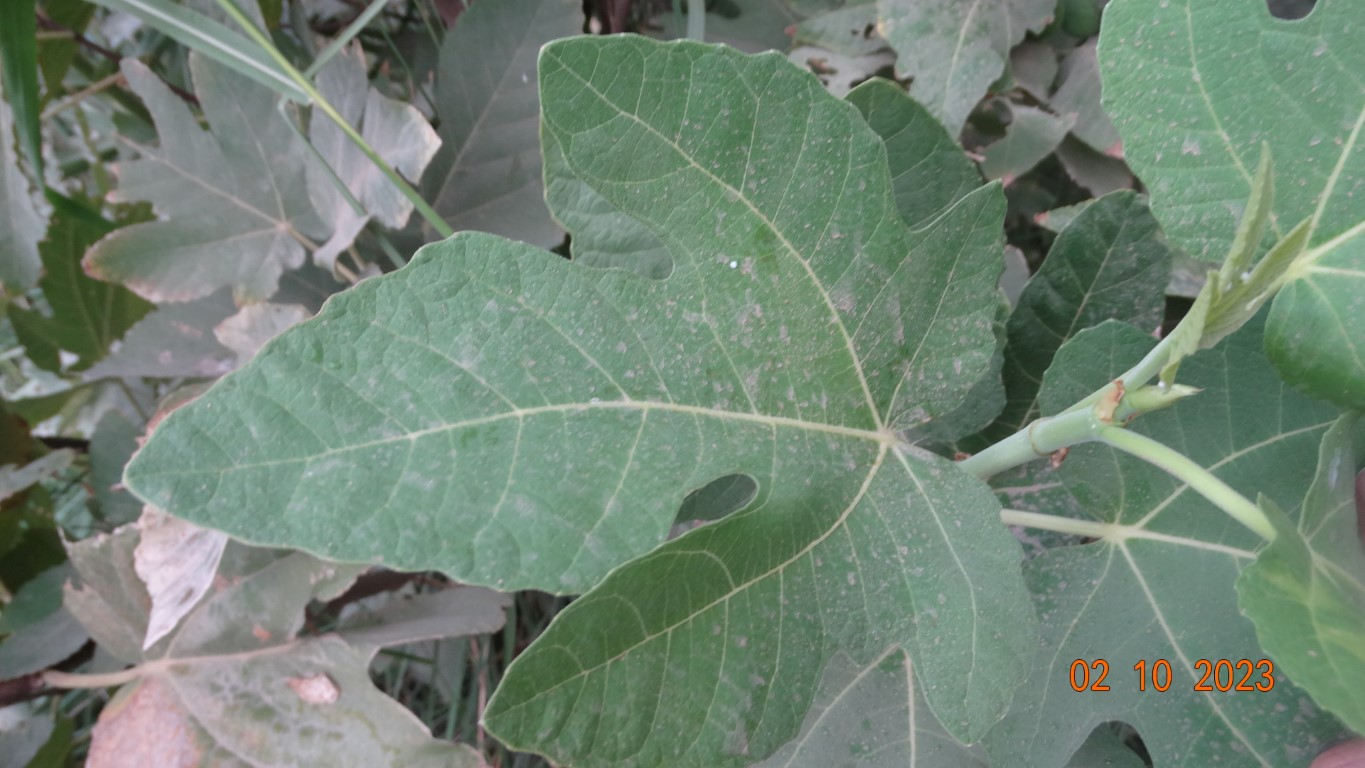
Label: healthy